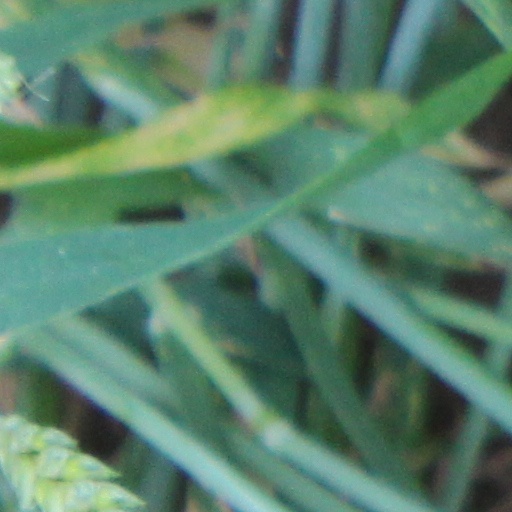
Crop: wheat